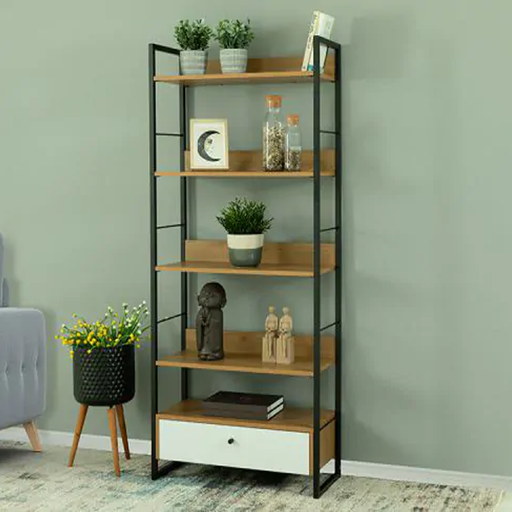
קטגוריה: מחדשים את הבית
תיאור: מעמד מתכת מעוצב ומגירה דגם פרינס
שווי להחלפה: 1,190 ₪